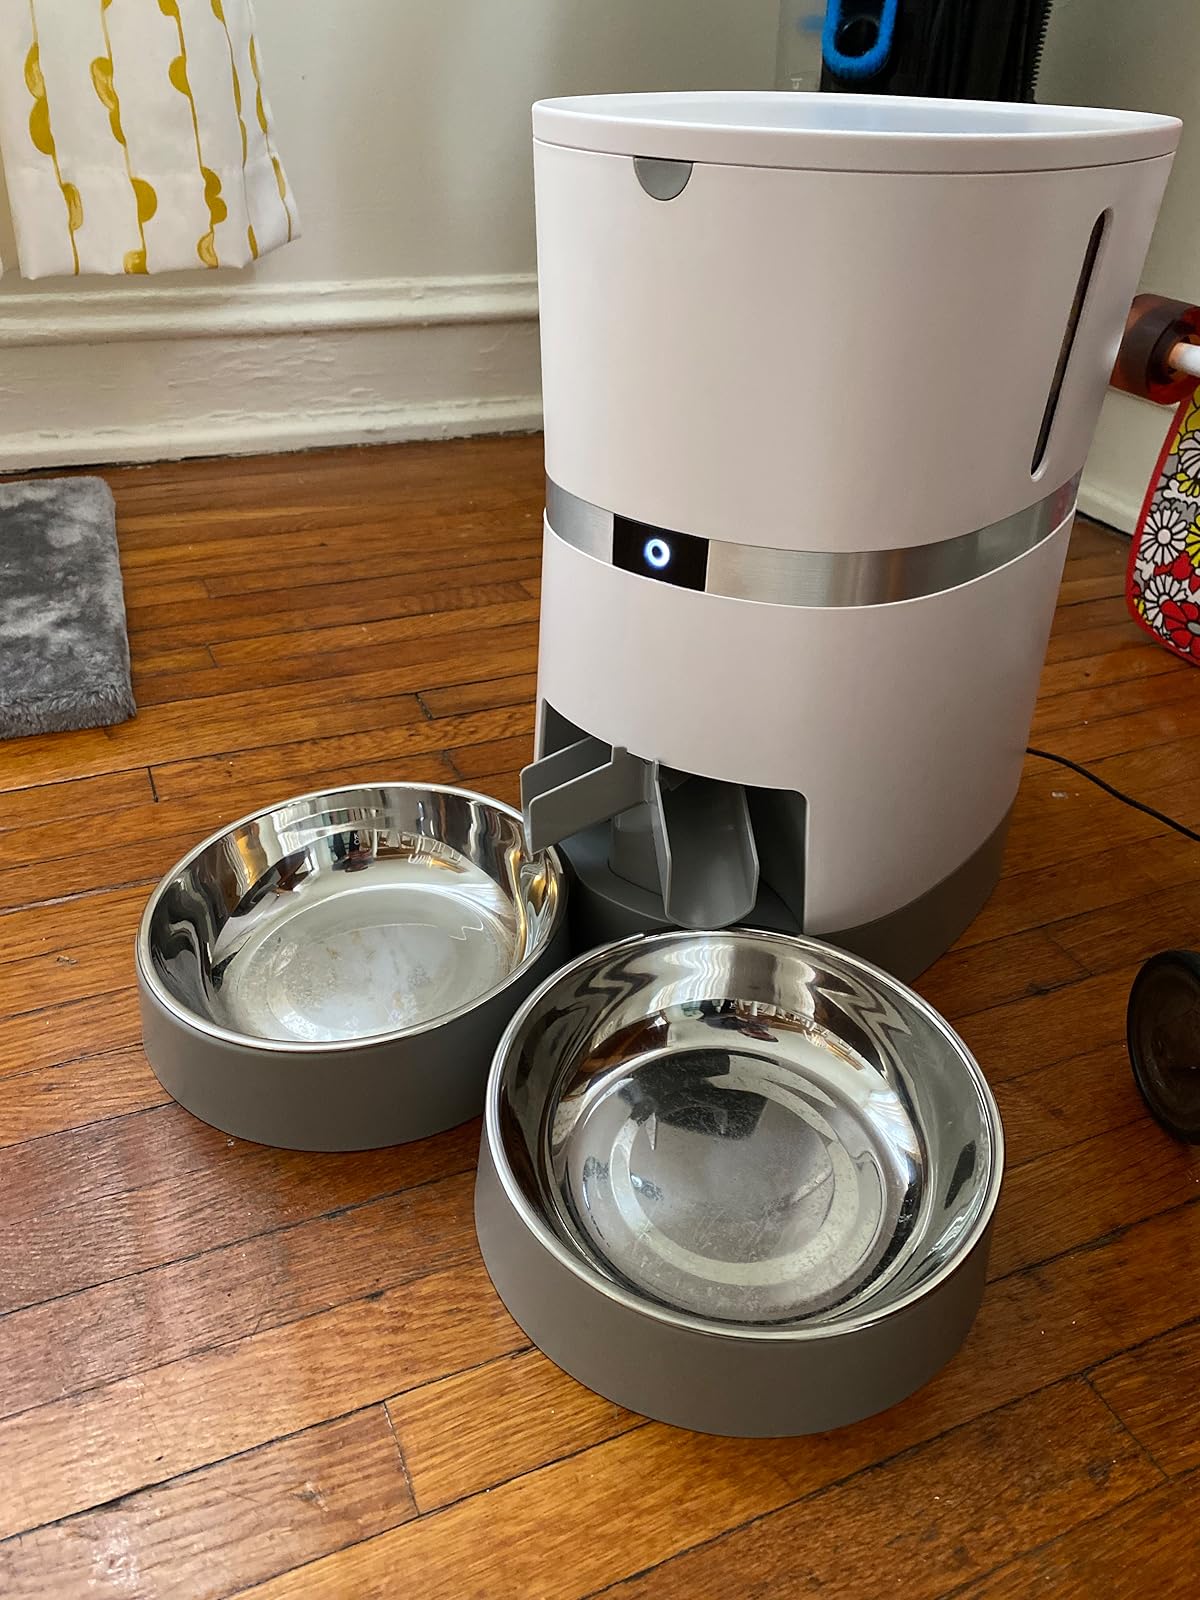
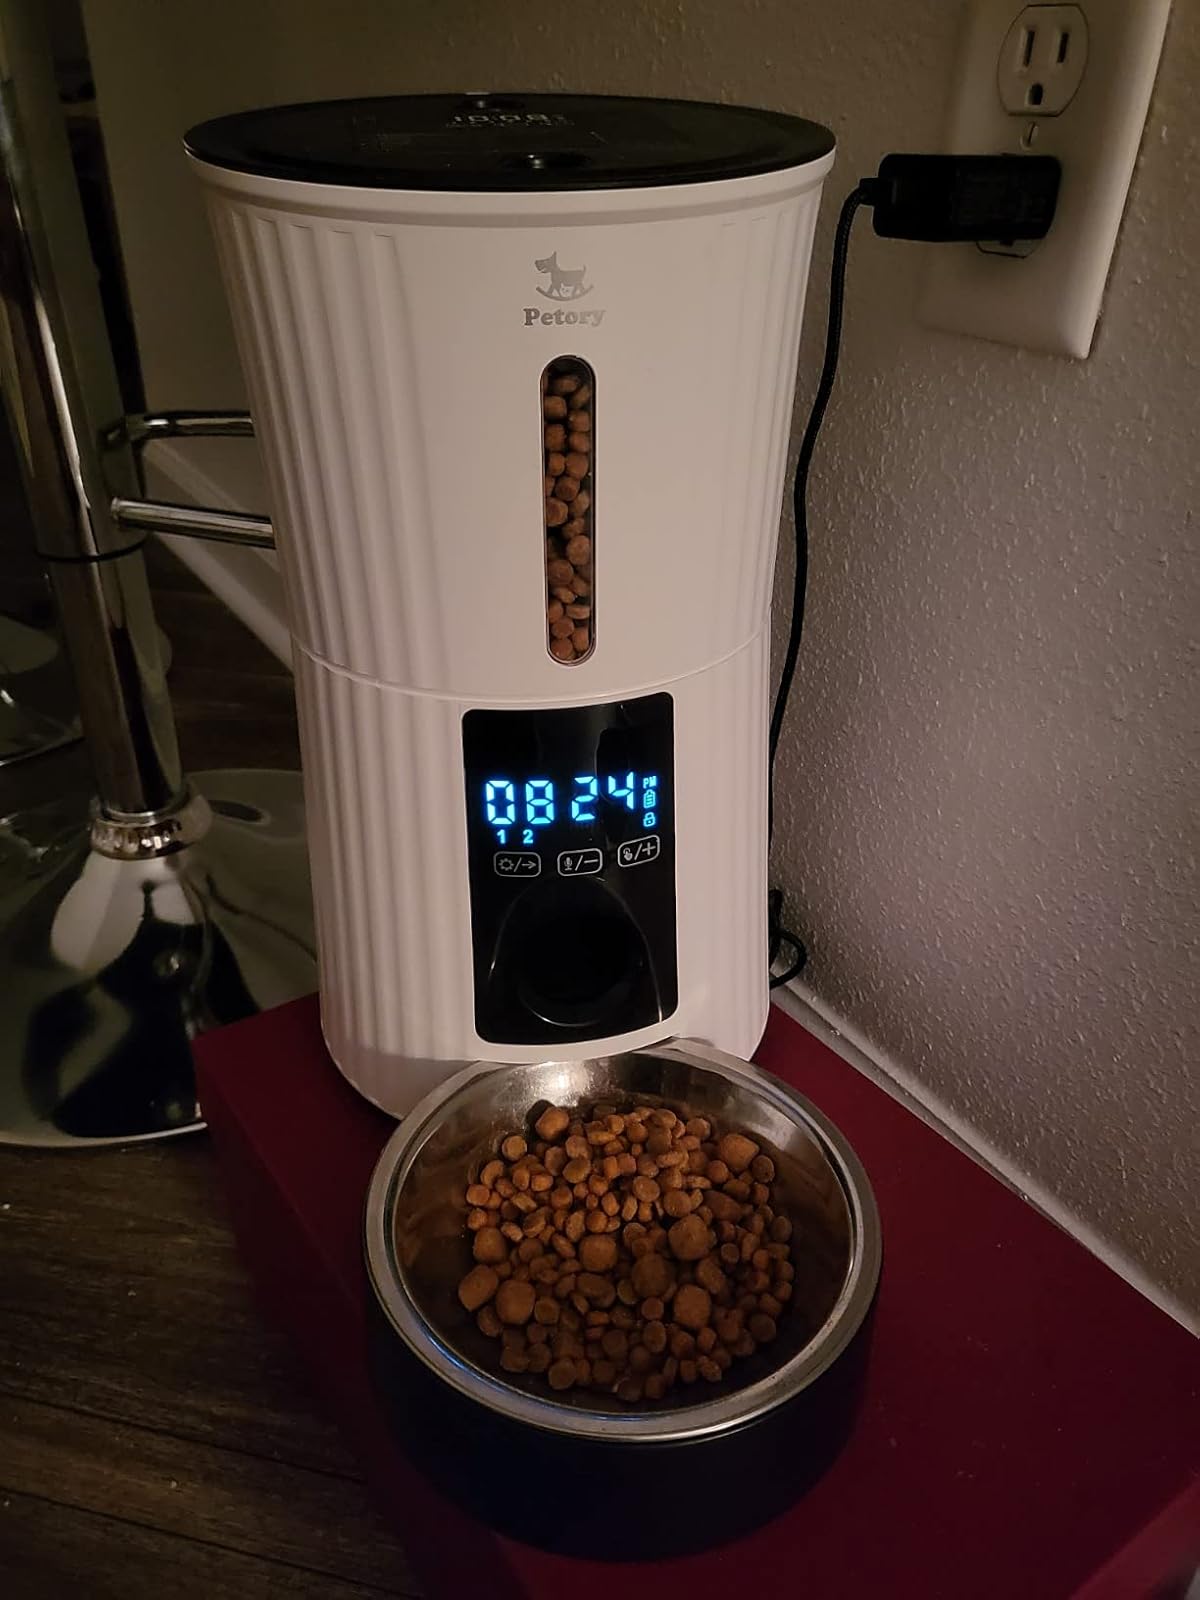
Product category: items_feeder
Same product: no